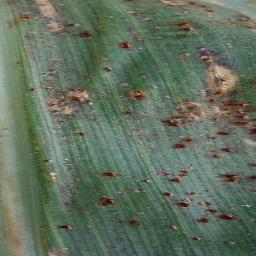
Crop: corn
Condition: (maize)_northern_blight